Thanatology

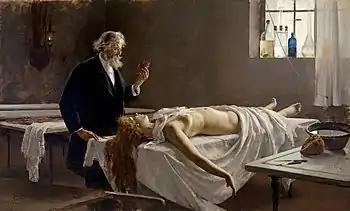
"Autopsy" (1890) by Enrique Simonet

Thanatology is the scientific study of death and the losses brought about as a result. It investigates the mechanisms and forensic aspects of death, such as bodily changes that accompany death and the postmortem period, as well as wider psychological and social aspects related to death. It is primarily an interdisciplinary study offered as a course of study at numerous colleges and universities.